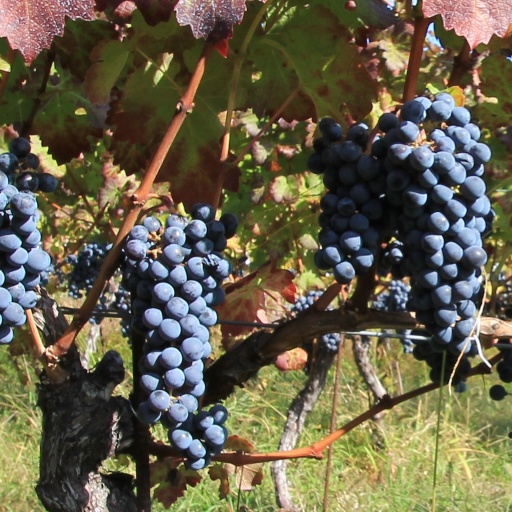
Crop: grape